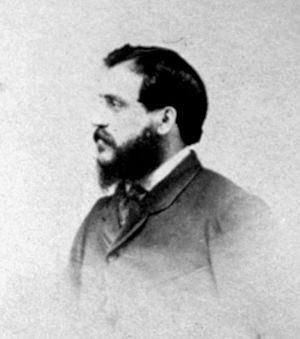
Felice Beato
Felice Beato var en italiensk fotograf, der var en af de første krigsfotografer.